List of historical highway markers in Hampshire County, West Virginia

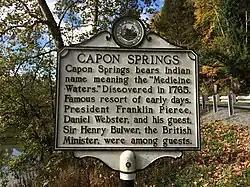
Capon Springs marker

Inscription: Capon Springs bears Indian name meaning the "Medicine Waters." Discovered in 1765. Famous resort of early days. President Franklin Pierce, Daniel Webster, and his guest, Sir Henry Bulwer, the British Minister, were among guests.